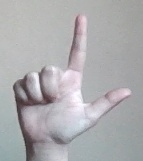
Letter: laam